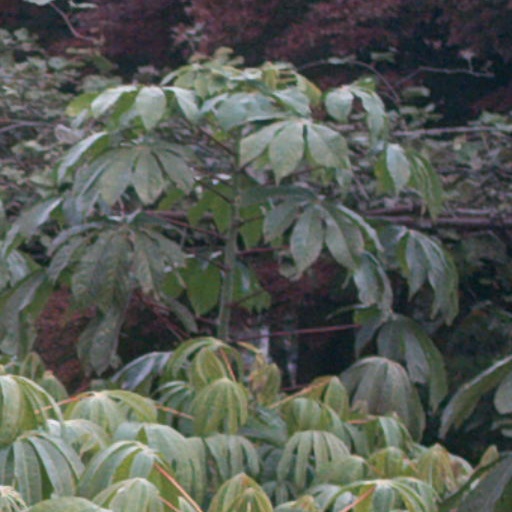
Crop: cassava